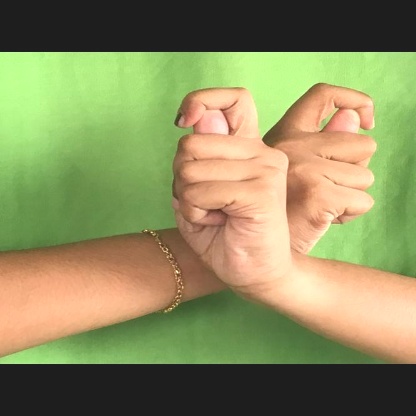
Mudra: Berunda